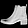
Label: Ankle boot